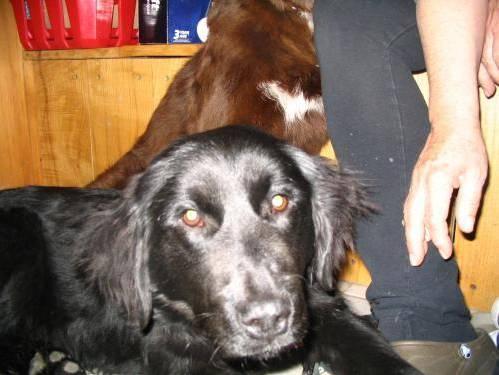
dog